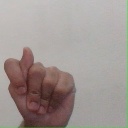
अक्षर: ट